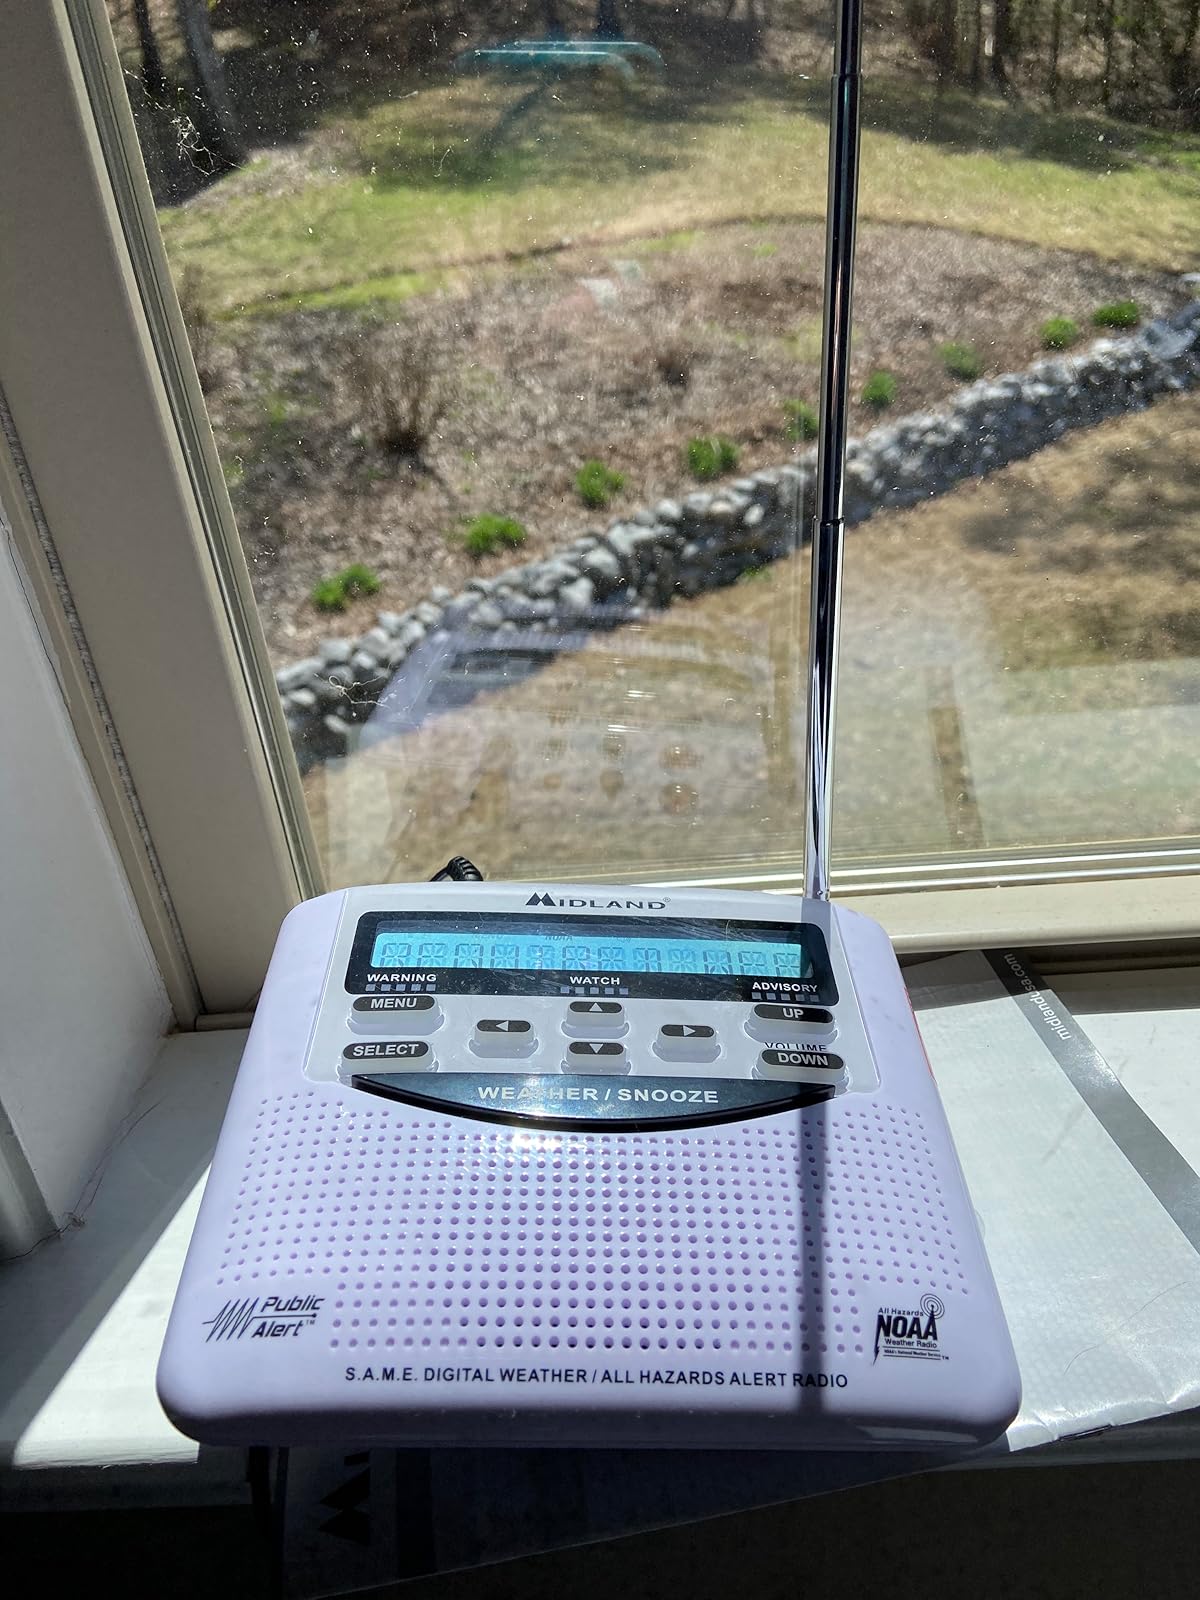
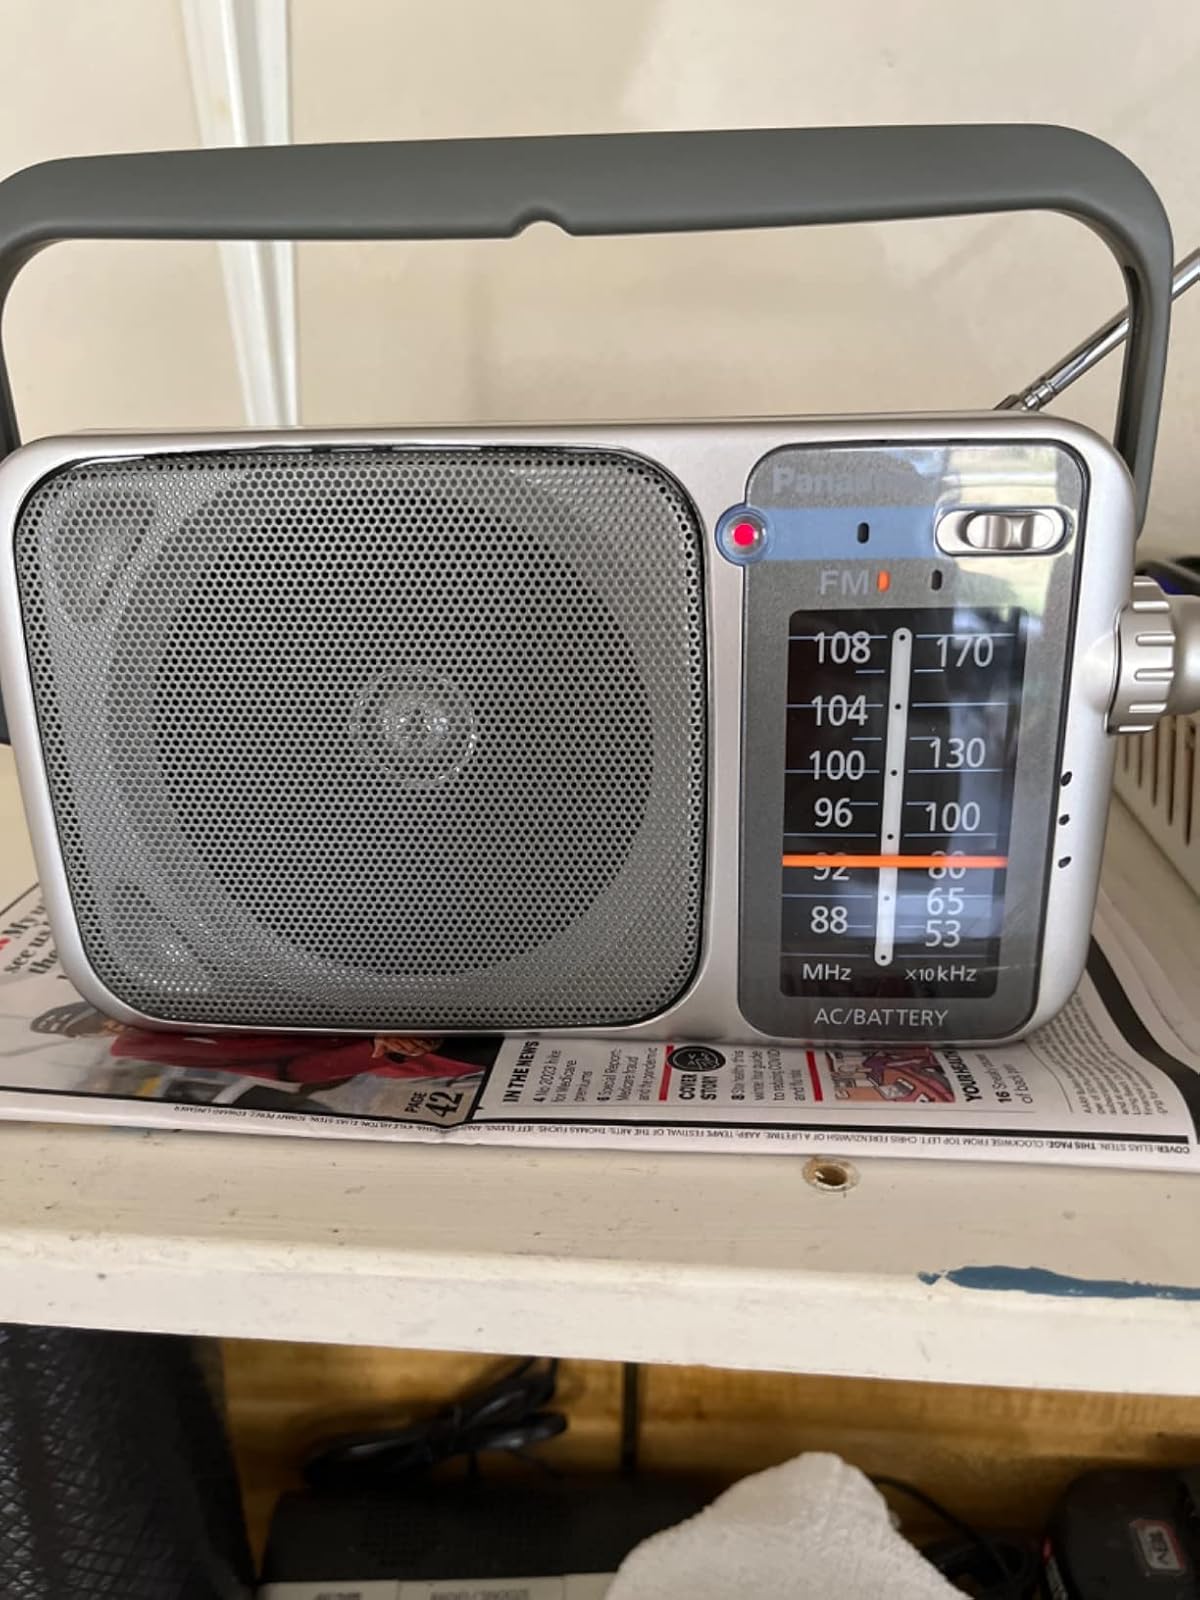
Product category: radio
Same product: no